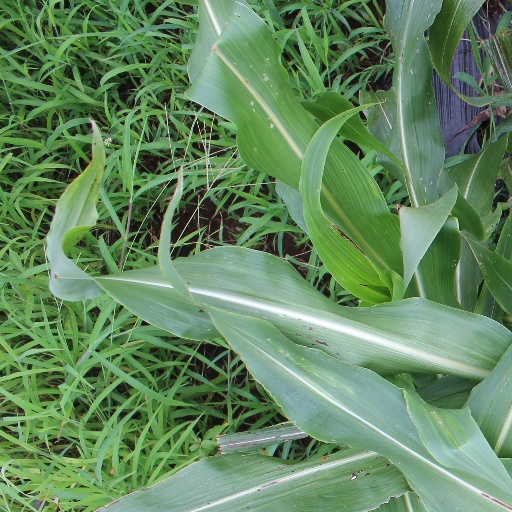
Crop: sorghum